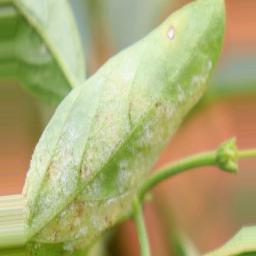
Label: powdery mildew